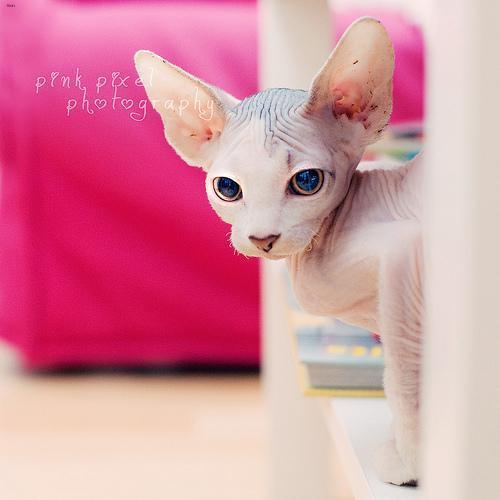
Sphynx